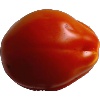
Label: Tomato 1